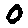
Label: 0